Impeachment of Bill Clinton

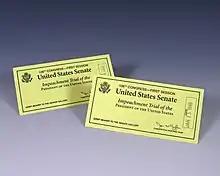
Tickets dated January 14 and 15, 1999, for President Bill Clinton's impeachment trial that were given to former President Gerald Ford

Between December 20 and January 5, Republican and Democratic Senate leaders negotiated about the pending trial. There was some discussion about the possibility of censuring Clinton instead of holding a trial. Disagreement arose as to whether to call witnesses. This decision would ultimately not be made until after the opening arguments from the House impeachment managers and the White House defense team. On January 5, the Republican Majority Leader Trent Lott, announced that the trial would start on January 7.